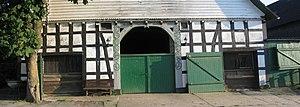
Maison à colombage à Rödinghausen, arrondissement de Herford, Rhénanie-du-Nord-Westphalie, Allemagne. العربية